Jenő Kamuti

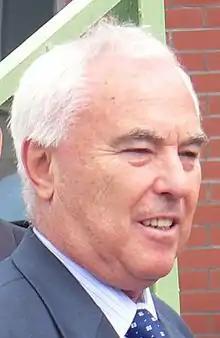
Jenő Kamuti in 2008

Dr. Jenő Kamuti (born September 17, 1937, in Budapest) is a former Hungarian foil fencer.